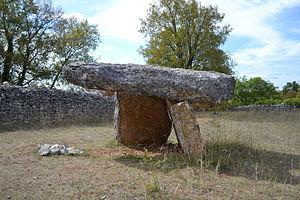
Dolmen n°2 de Barrières, Miers, Lot
Le département du Lot, et plus généralement l'ancien territoire du Quercy, se caractérise comme l'une des plus fortes concentrations de mégalithes en France avec une disproportion numérique très forte en faveur des dolmens, les menhirs y sont peu nombreux et leur authenticité parfois douteuse, quant aux cromlechs, on n'en recense qu'un seul exemplaire incontestable. On peut aussi y observer plusieurs dalles en mouvement, c'est-à-dire des dalles de pierre qui ont été déplacées de leur lieu d'extraction mais qui, pour une raison inconnue, ont été abandonnées en chemin avant utilisation.
Miers est une commune française, située dans le département du Lot en région Occitanie.